Collins Encyclopaedia of Scotland

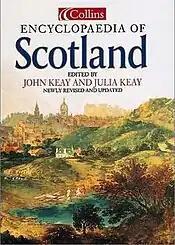
The cover of the 2nd edition of the "Encyclopaedia"

Collins Encyclopaedia of Scotland is a reference work published by HarperCollins, edited by the husband and wife team, John and Julia Keay.